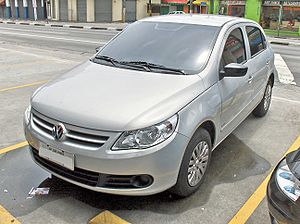
Volkswagen Gol
Volkswagen Gol 2009
Volkswagen Gol er en lille mellemklassebil fremstillet af Volkswagen do Brasil siden 1980, som en begyndermodel i det sydamerikanske marked og efterfølger for den sydamerikanske Volkswagen Type 1. Varianter af Gol blev markedsført i Nordamerika som Volkswagen Fox fra 1987-1993 og fremstillet og markedsført i Iran under Gol-navnet.